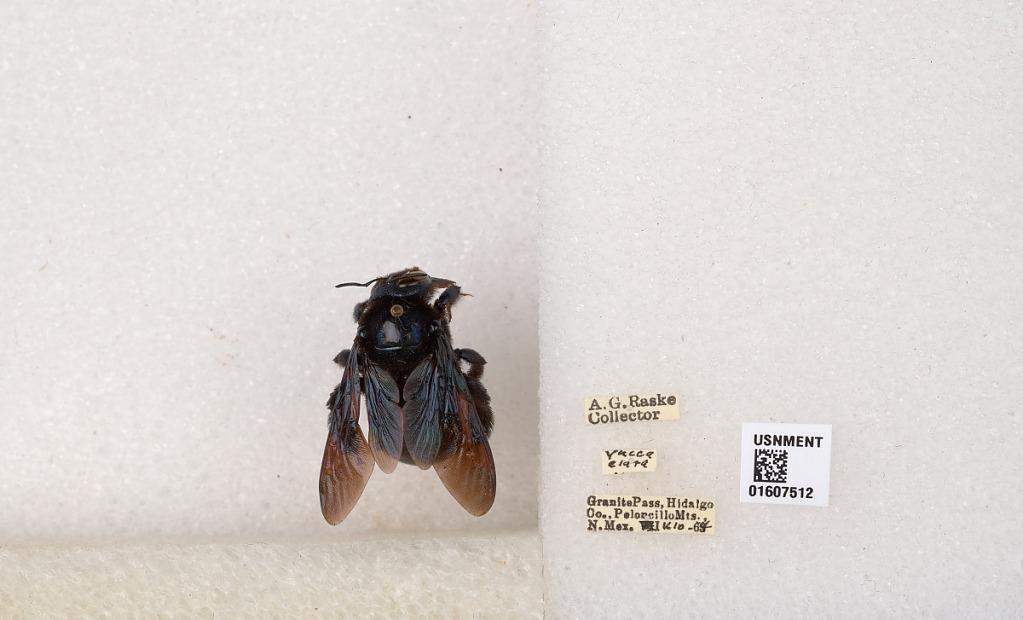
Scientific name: Xylocopa (Xylocopoides) californica arizonensis Cresson
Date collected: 1964-4-10
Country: United States
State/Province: New Mexico
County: Hidalgo
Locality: Granite Pass, Peloncillo Mountains
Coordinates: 31.7773, -108.444